Janko Šimrak

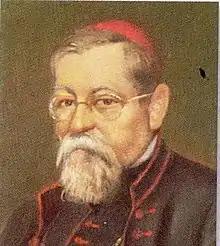
Bishop Janko Šimrak

Janko Šimrak (29 May 1883 – 9 August 1946) was a Croatian Greek Catholic hierarch. He was Apostolic Administrator from 1941 to 1942 and bishop from 1942 to 1946 of the Eastern Catholic Eparchy of Križevci.